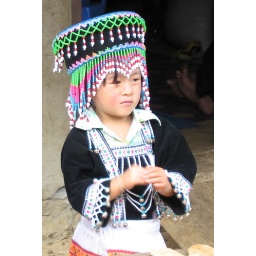
Little Hmong girl in festival dress